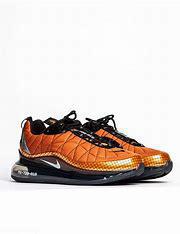
Brand: Nike
Model: MX 720 818